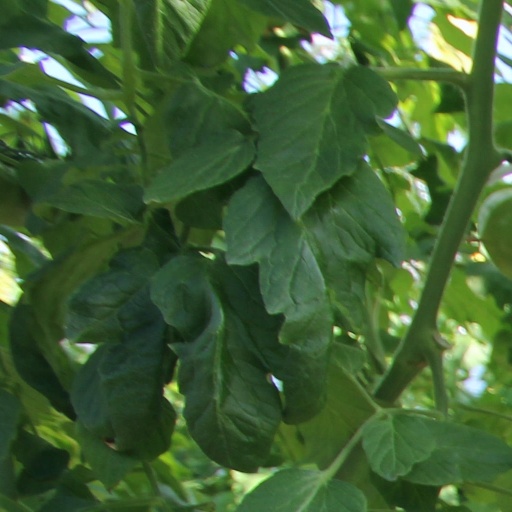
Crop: tomato